Ryūōkyō Station

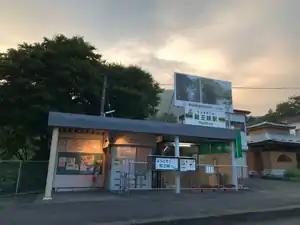
Ryūōkyō Station in August 2019

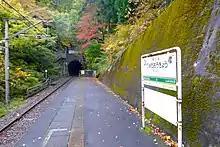
Station platform

Ryūōkyō Station is served by the Yagan Railway Aizu Kinugawa Line and is located 1.7 kilometers from the starting point of the line at Shin-Fujiwara Station.